Robert Burnham Jr.

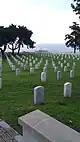
Fort Rosecrans National Cemetery

Burnham died destitute and alone at the age of sixty-one in 1993. His family did not learn about his death (apparently by his choice) until two years later, and didn't report it to the press even then because they were unaware of his stature in the amateur astronomy community.